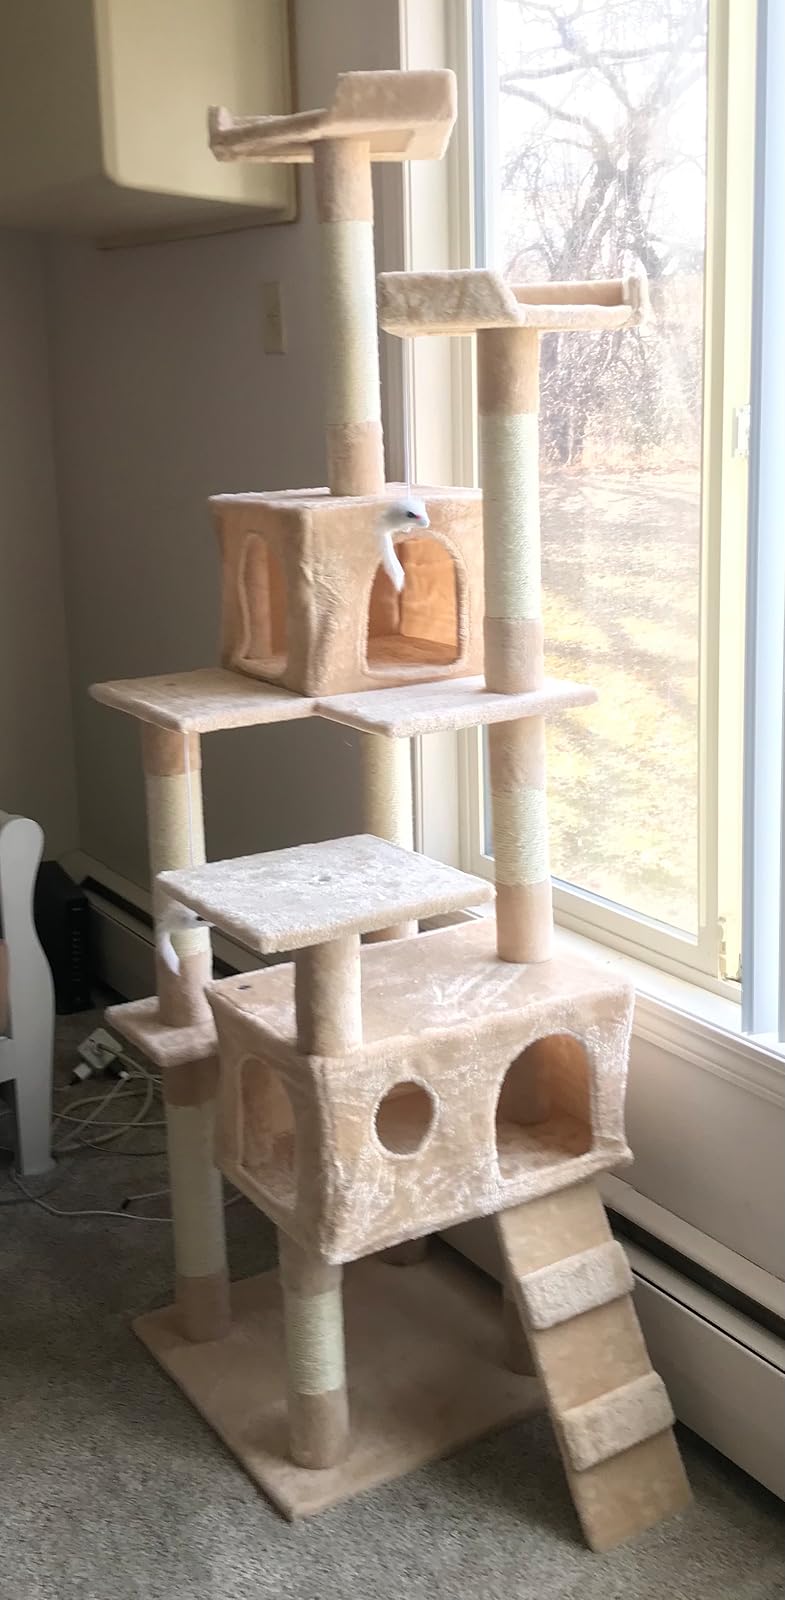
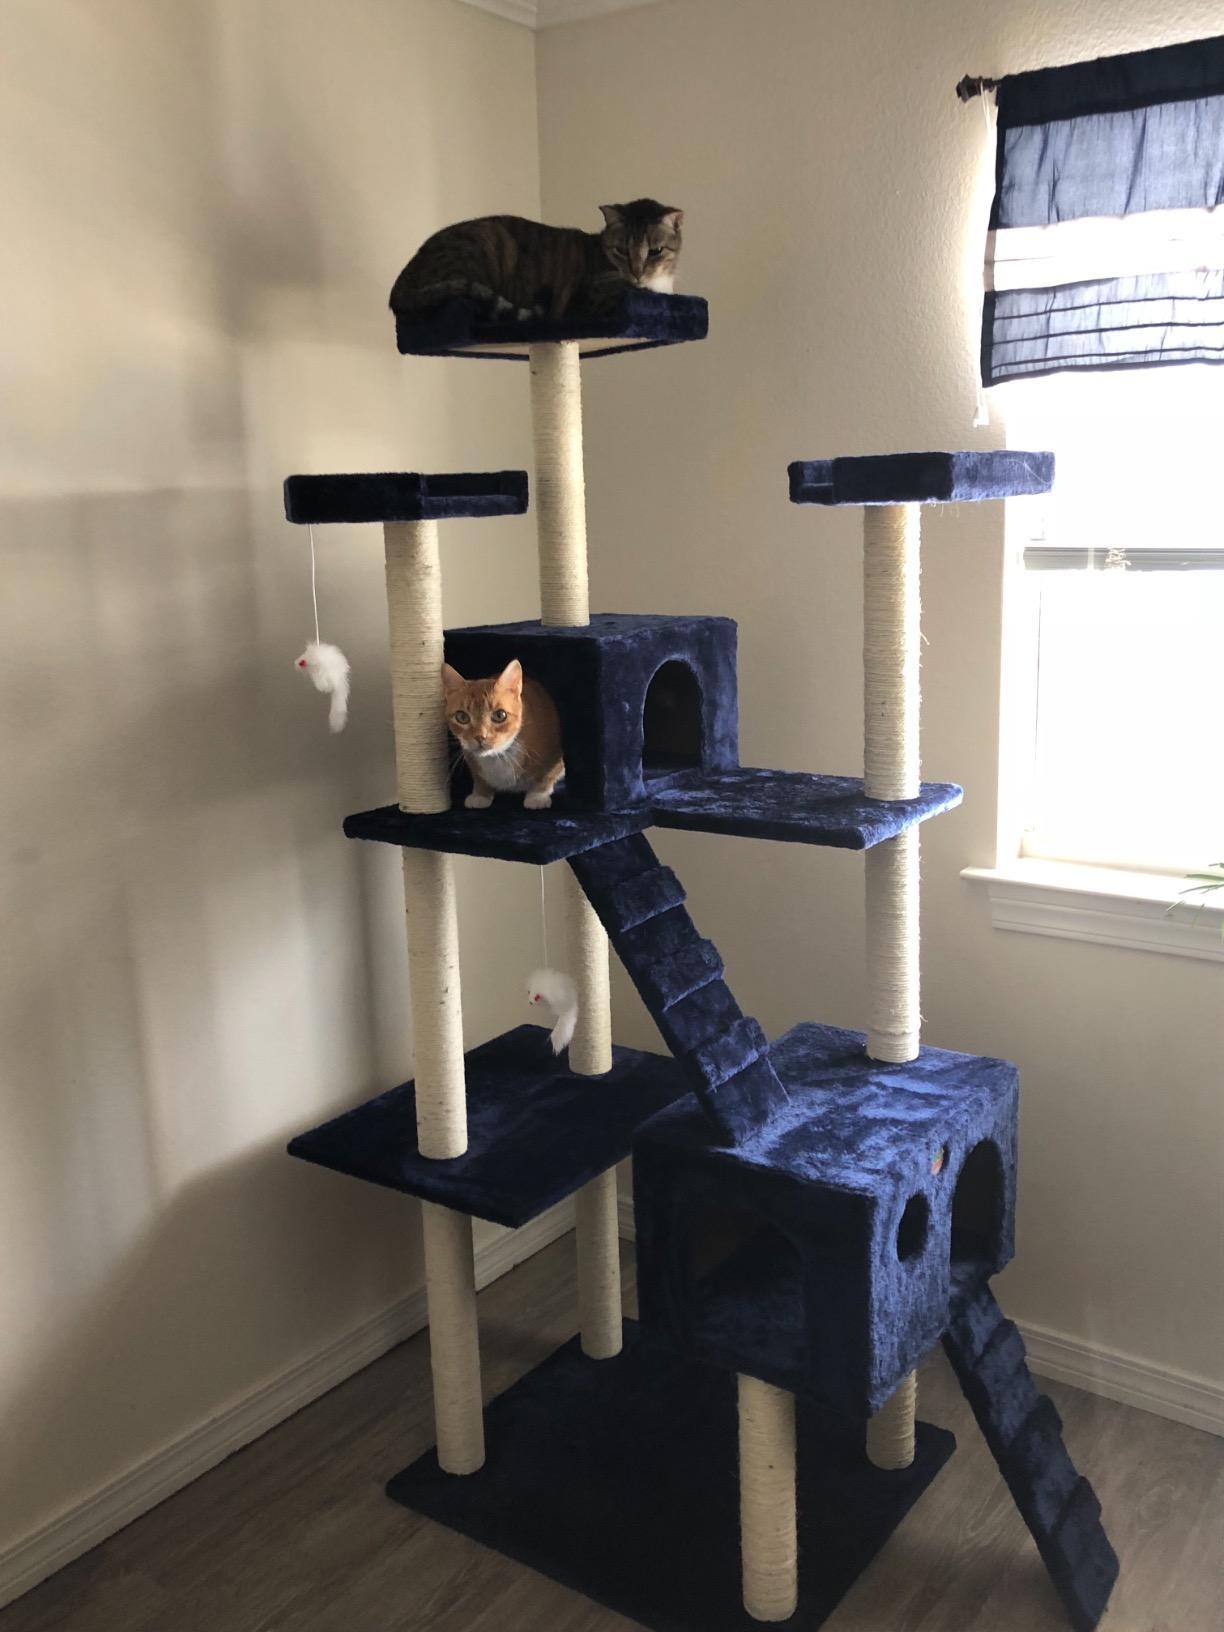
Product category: items_cat tree
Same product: no